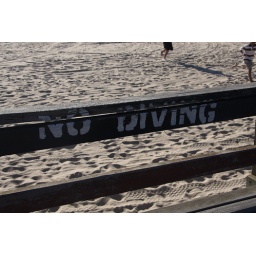
I used to be a lifeguard so I found this sign over the sand very funny.